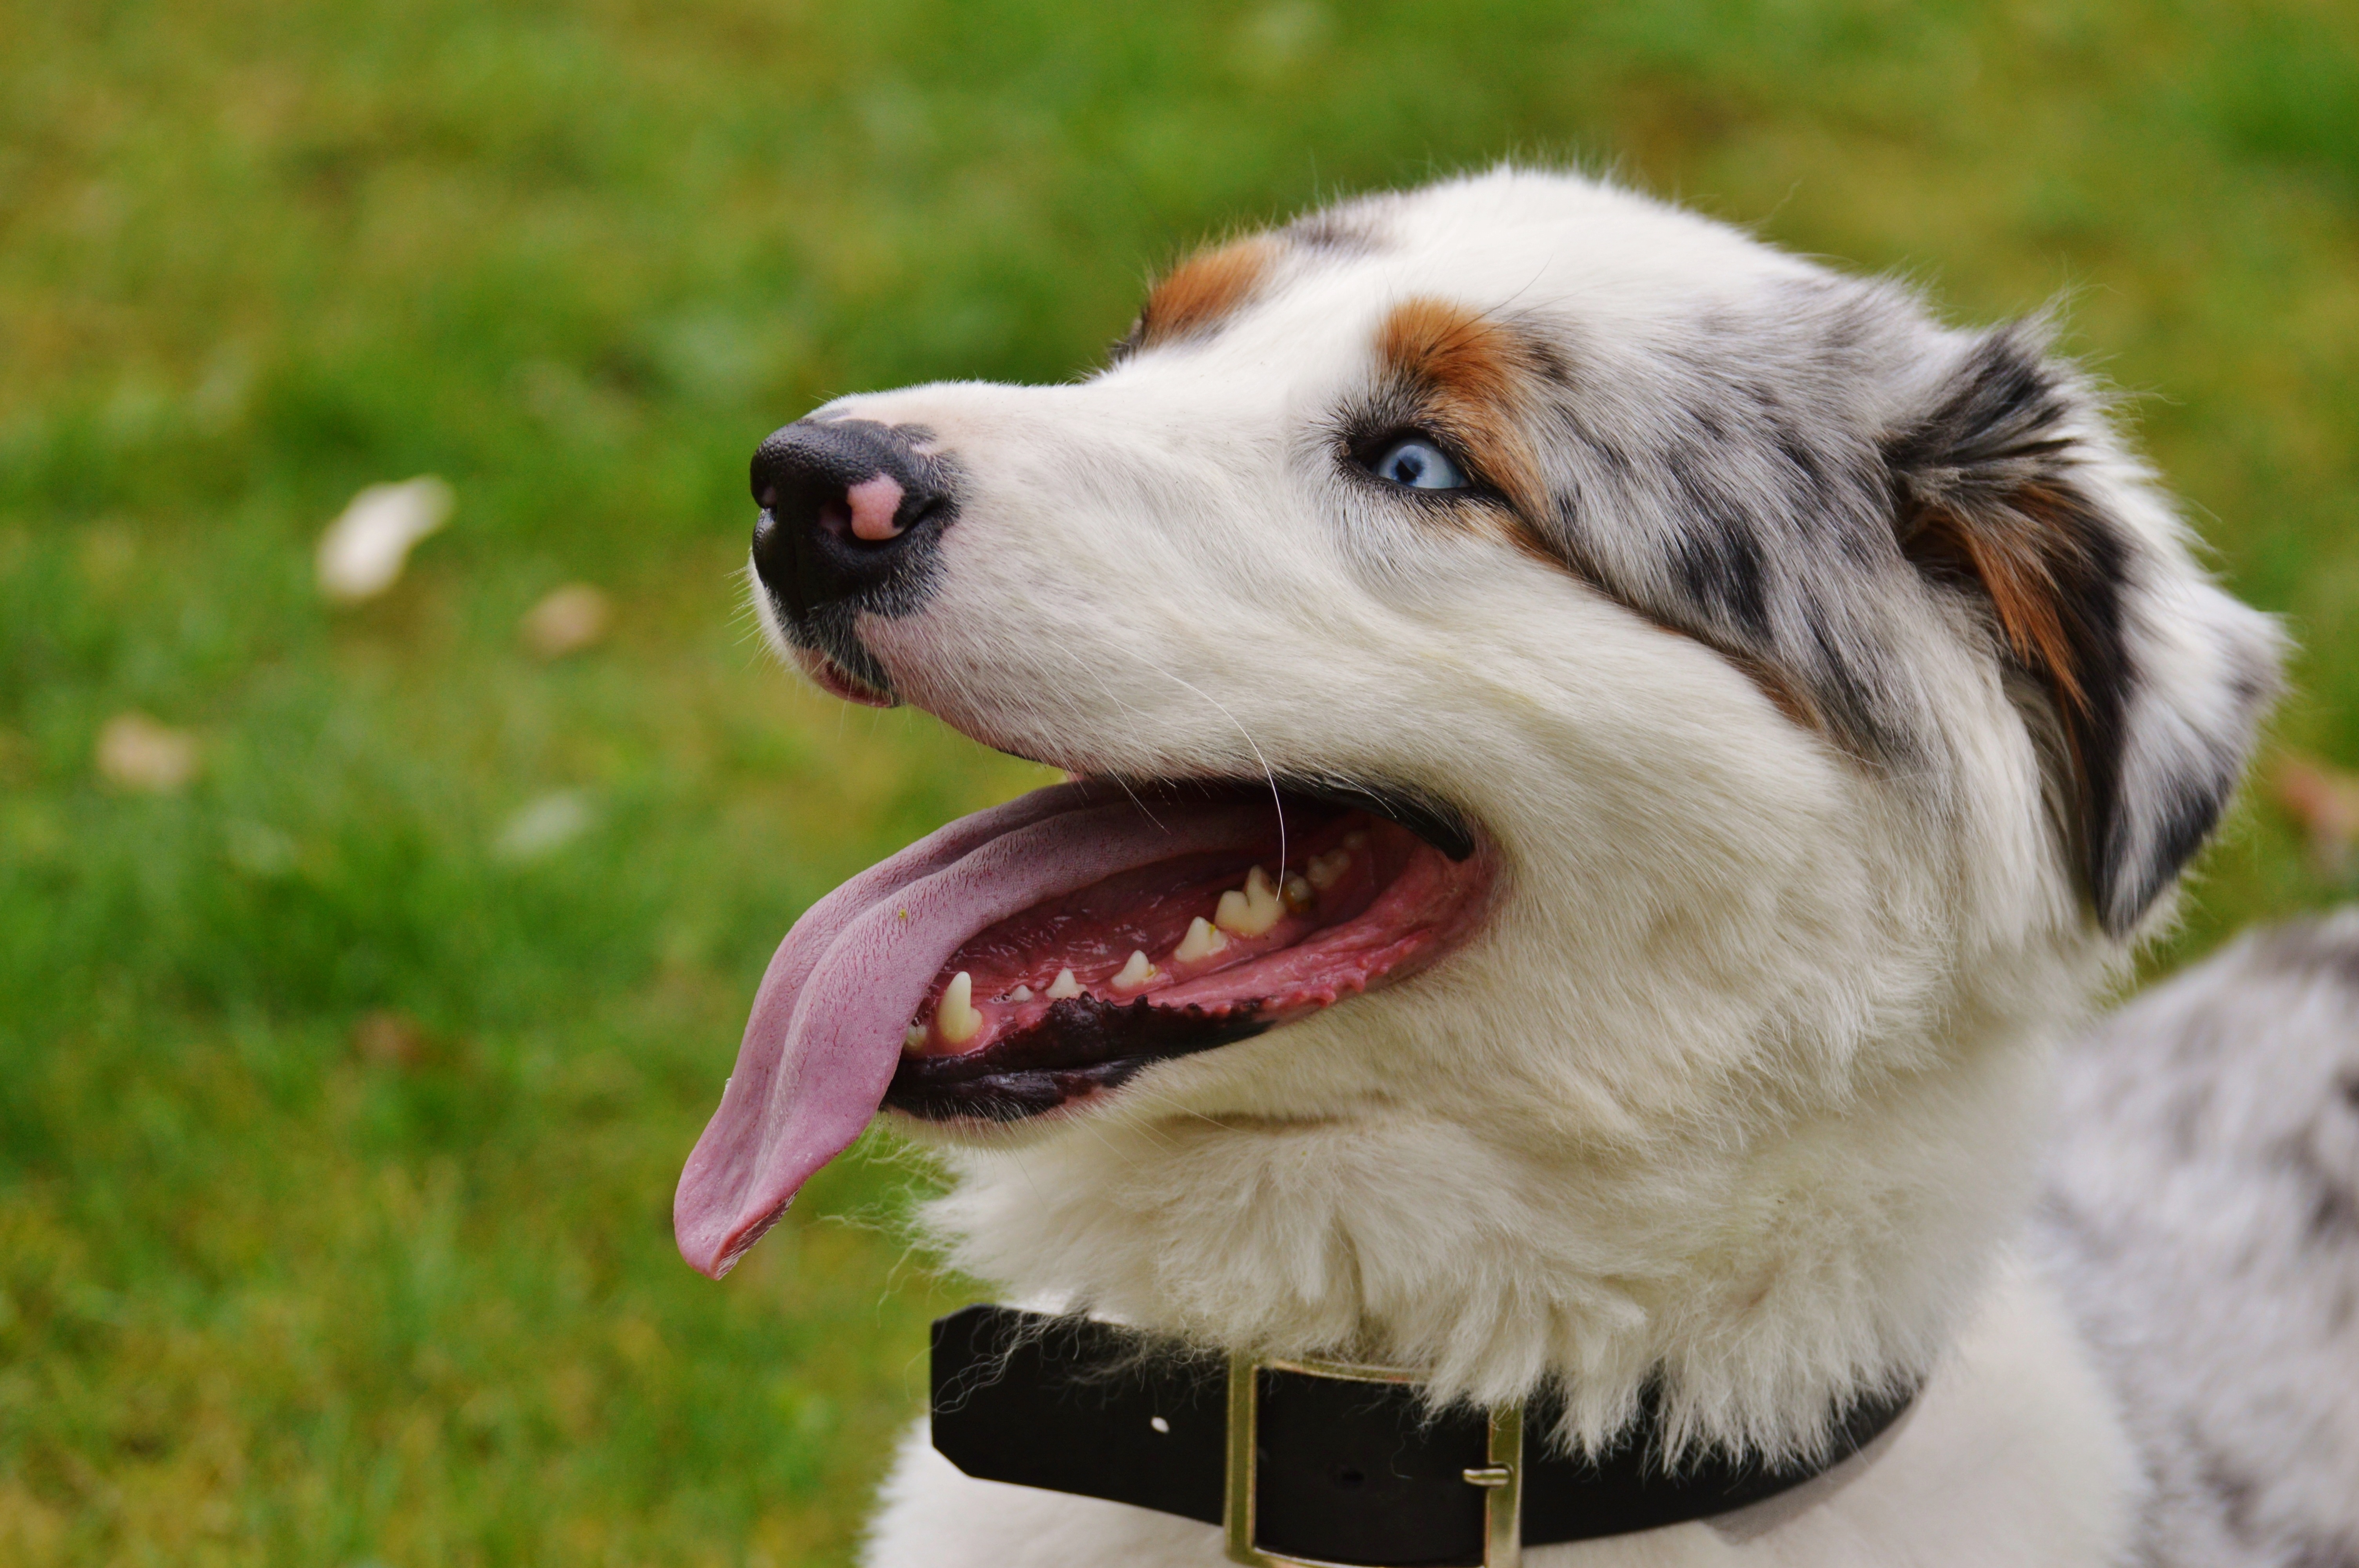
meadow, play, sweet, dog, animal, cute, pet, fur, mammal, blue eye, toys, vertebrate, dog breed, romp, australian shepherd, dog like mammal